Girl on Guy

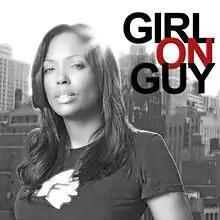

Girl on Guy is an audio podcast launched in 2011 by Aisha Tyler, in which she interviews various celebrities about their lives and careers. Self-described as "guy-centric", the podcast is a show about "stuff guys love", namely "culture, booze, comedy, family, physical injuries, psychological bruises, action movies, rock music, ninjas, zombies, failure, success, sacrifice, video games, and blowing shit up." In 2012 the podcast passed the milestone of four million downloads. Tyler's book "Self-inflicted wounds" is drawn from a segment on the podcast wherein guests discuss mistakes they made earlier in life. Although "Girl on Guy" is one of the several jobs Tyler juggles, she posits that the benefit of podcast hosting is that fans "become evangelists for you."